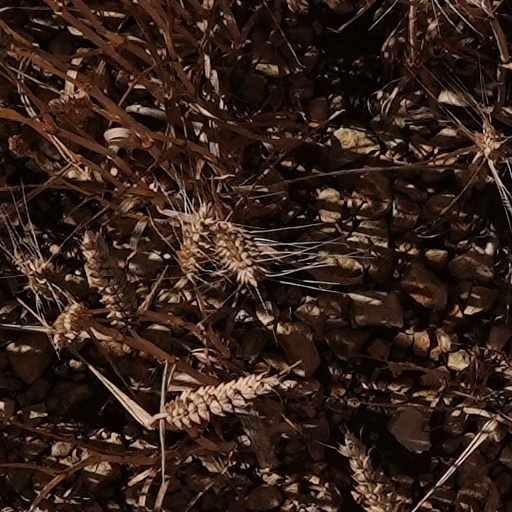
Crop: wheat